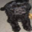
Label: dog